List of accolades received by Soul (2020 film)

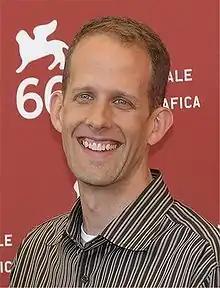
Pete Docter received several awards and nominations for his direction.

"Soul" is a 2020 American animated film written and directed by Pete Docter. It features the voice of Jamie Foxx as Joe Gardner, a middle school music teacher who seeks to reunite his soul and his body after he unexpectedly dies before his big break as a jazz musician. Tina Fey also stars as the voice of 22, a soul with a pessimistic view of life that Gardner tries to inspire to go to Earth.